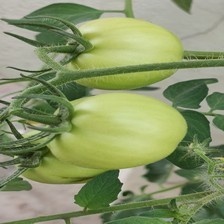
Label: tomato